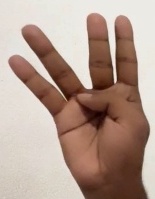
ASL sign: 4